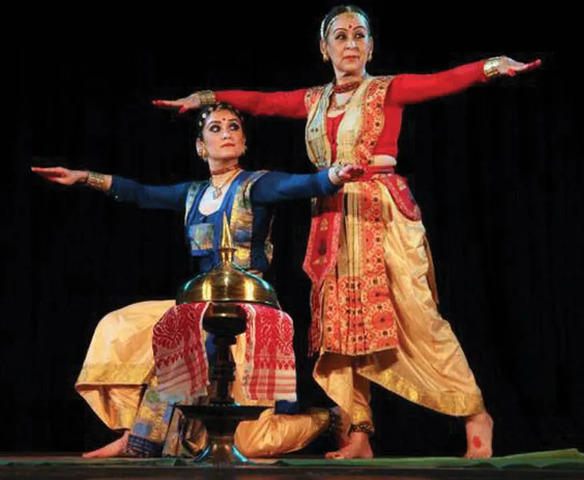
Dance form: sattriya